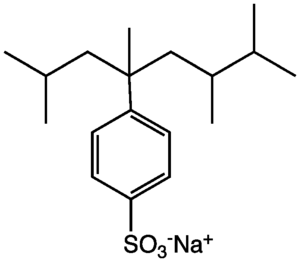
Le dodécylbenzènesulfonate de sodium représente une série de composés organiques de formule C₁₂H₂₅C₆H₄SO₃Na. Il s'agit d'un sel doté de propriétés tensioactives. C'est un composant majeur de nombreux détergents.